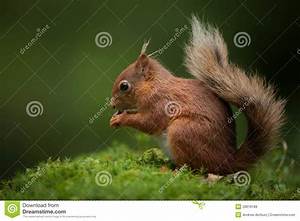
Label: scoiattolo